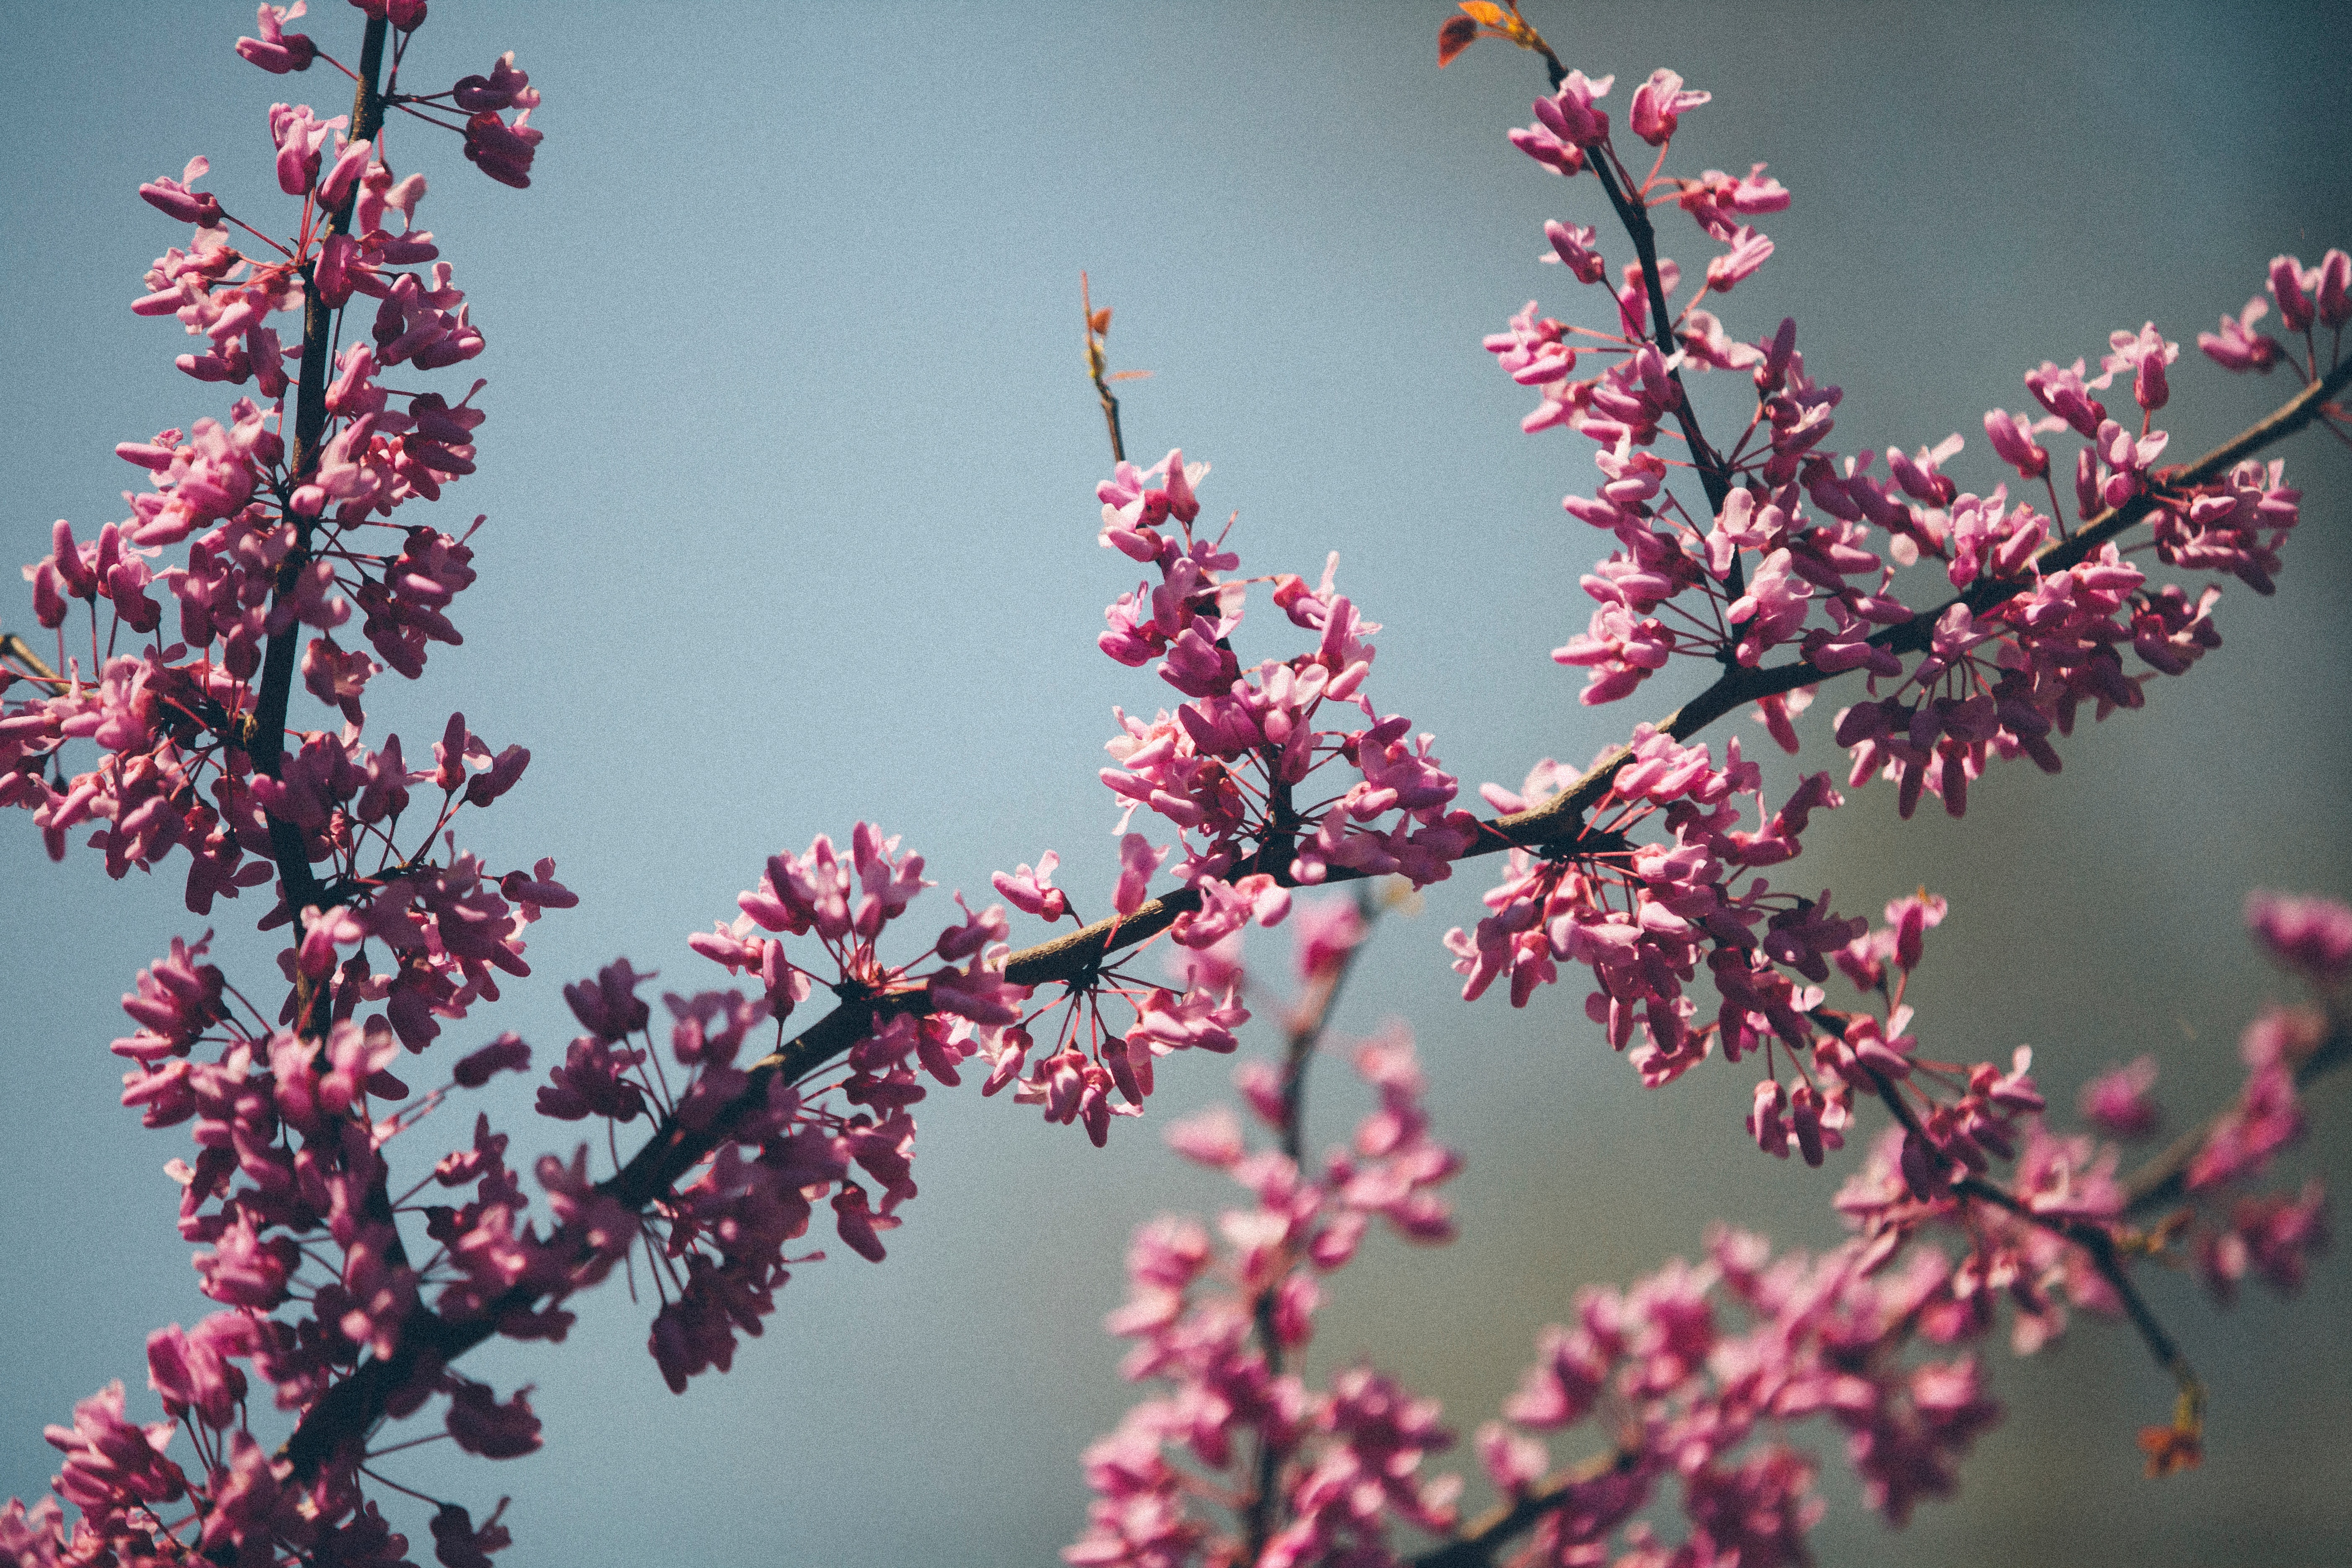
tree, branch, blossom, plant, leaf, flower, petal, spring, produce, botany, flora, season, cherry blossom, twig, shrub, flowering plant, land plant